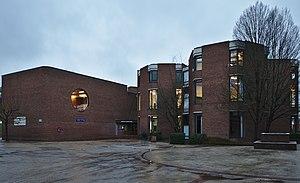
L‘École polytechnique de Louvain, anciennement appelée Faculté des sciences appliquées, est une faculté de l'université catholique de Louvain. Elle organise des études d'ingénieur civil et de sciences de l'informatique sur les campus de Louvain-la-Neuve et UCLouvain Charleroi. Des études d'ingénieur civil architecte sont organisées conjointement avec la Faculté d'architecture, d'ingénierie architecturale, d'urbanisme et d'aménagement du territoire.